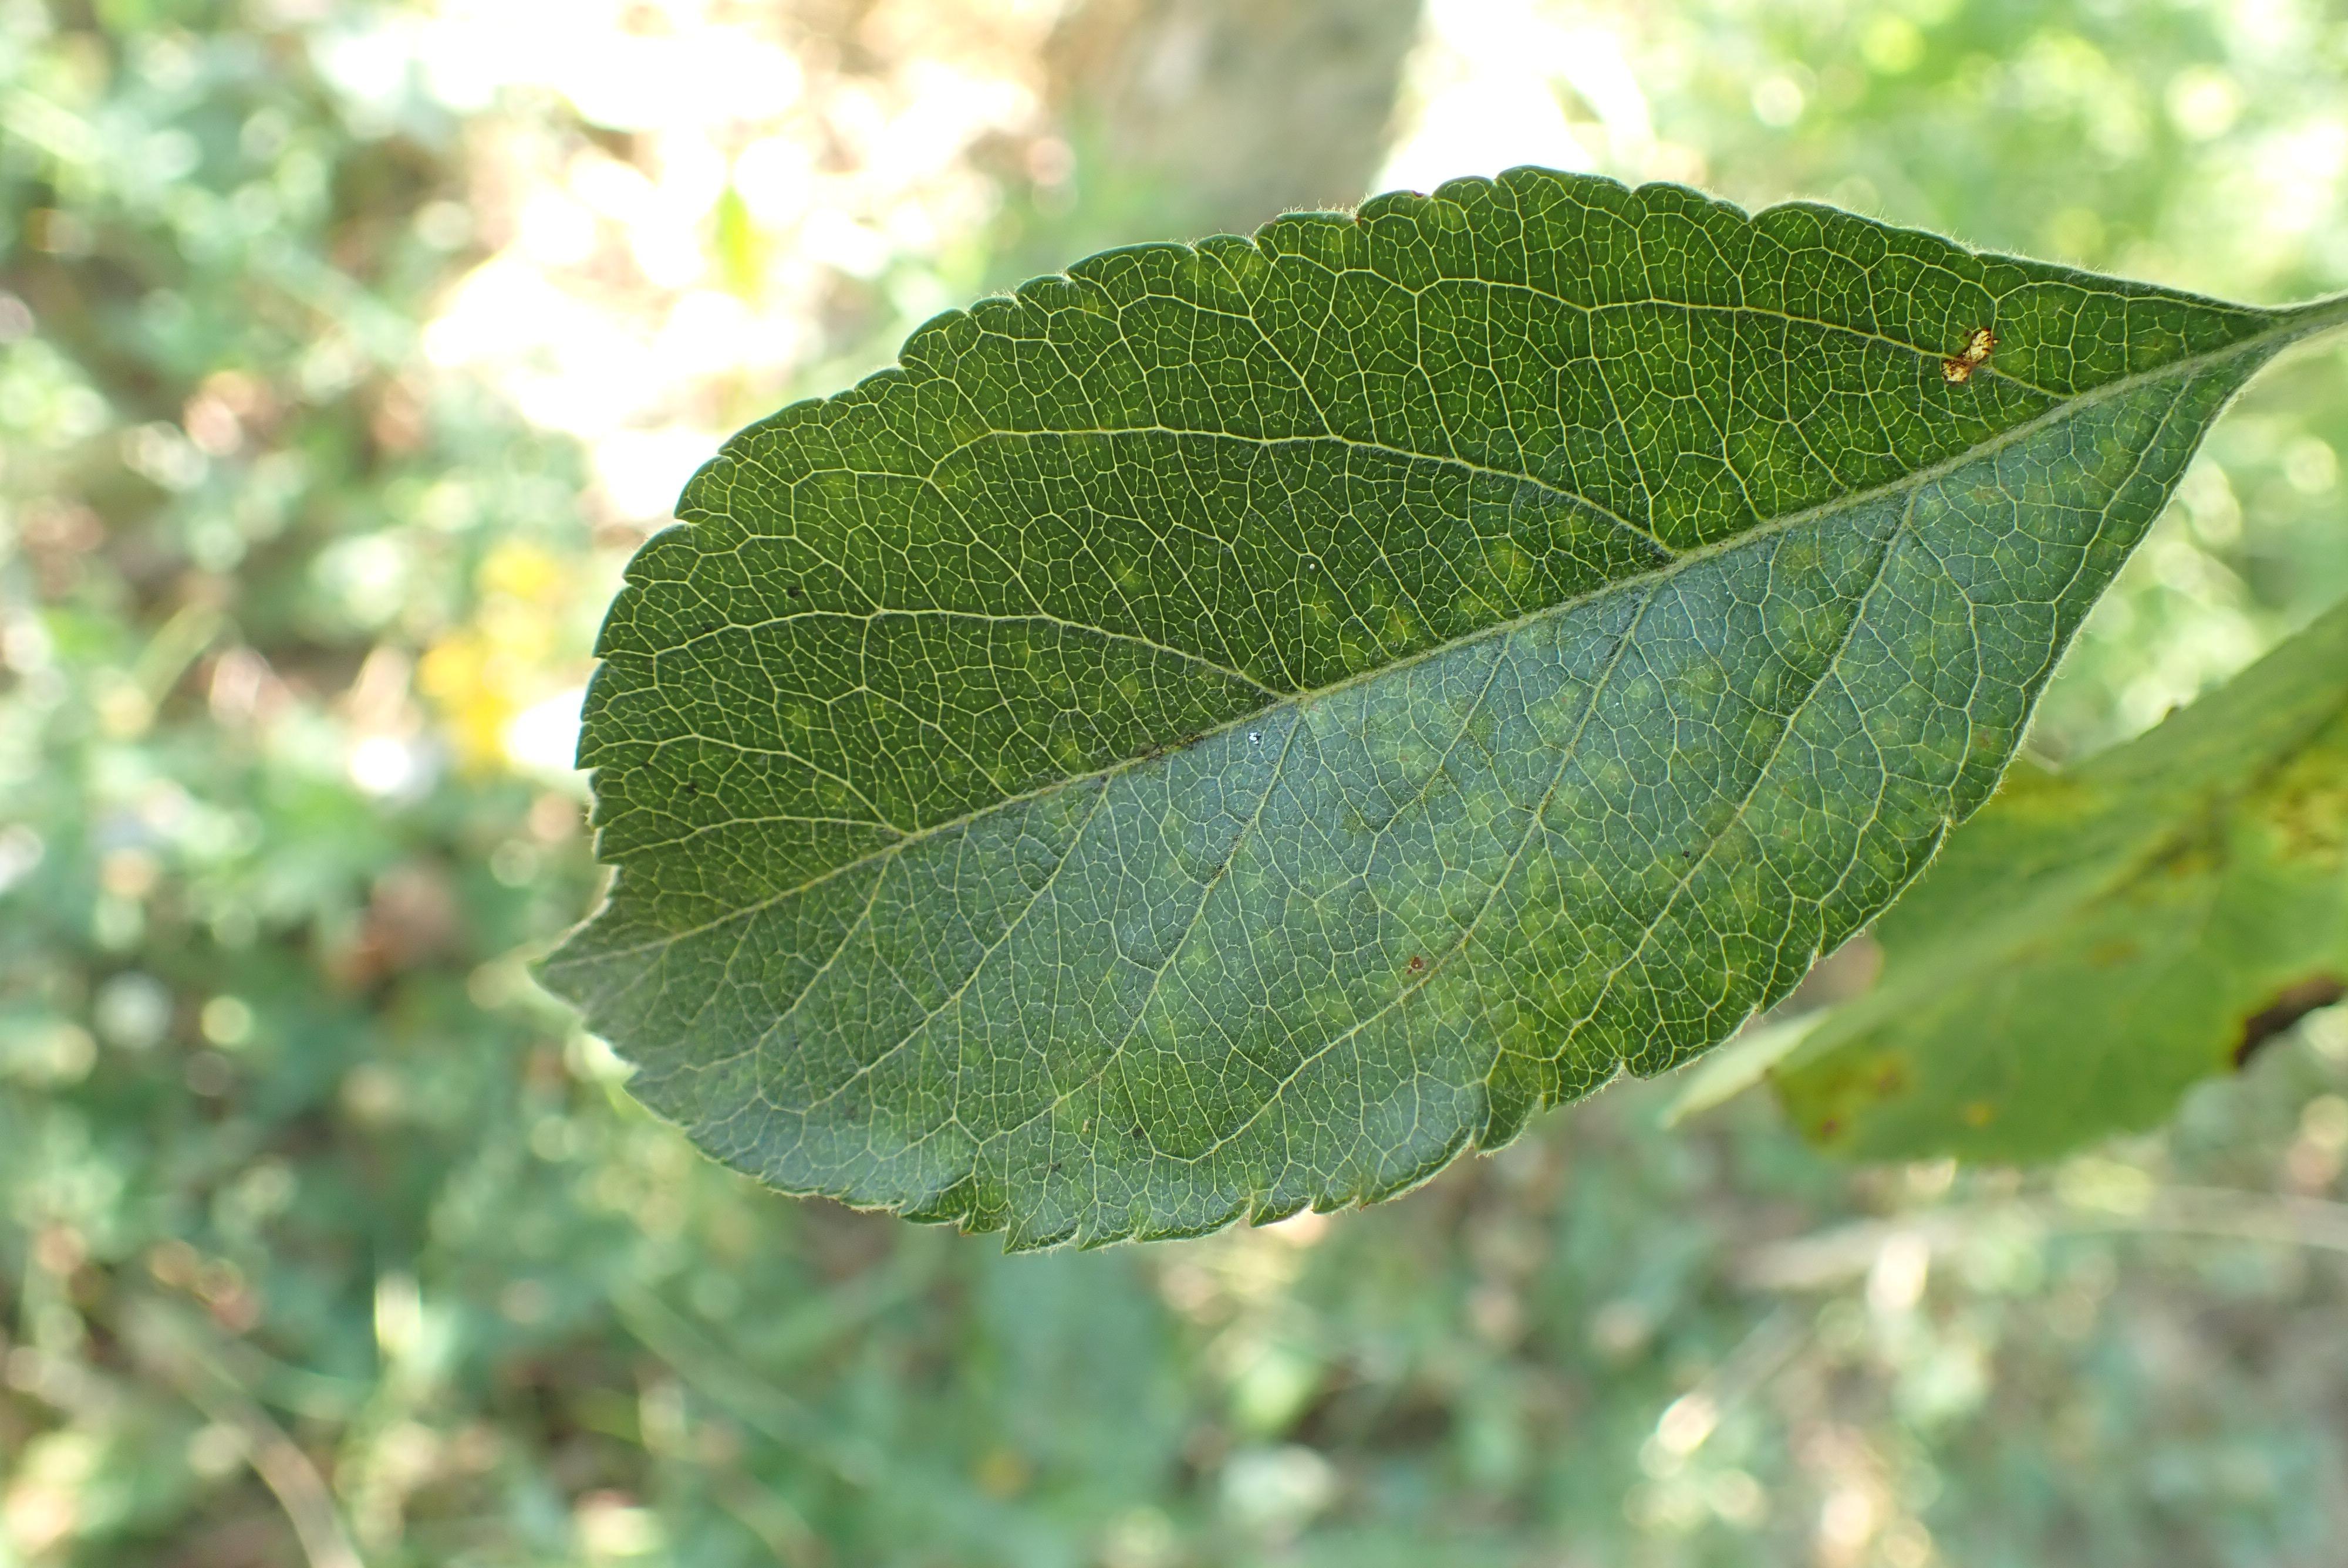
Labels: scab